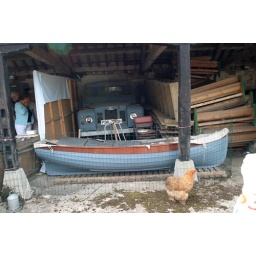
Land Rover & boat in barn